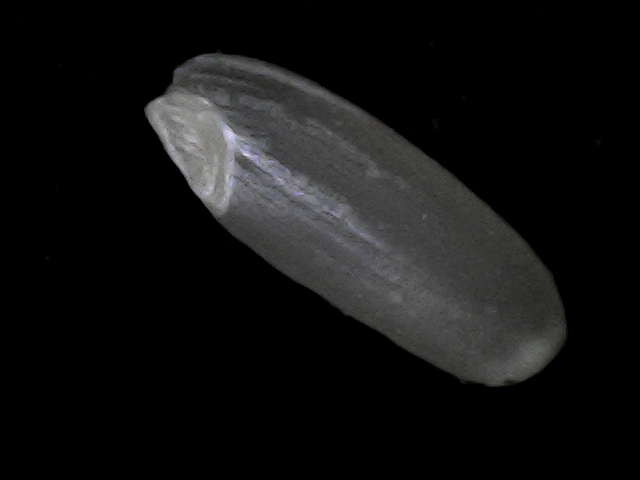
Rice variety: BD95